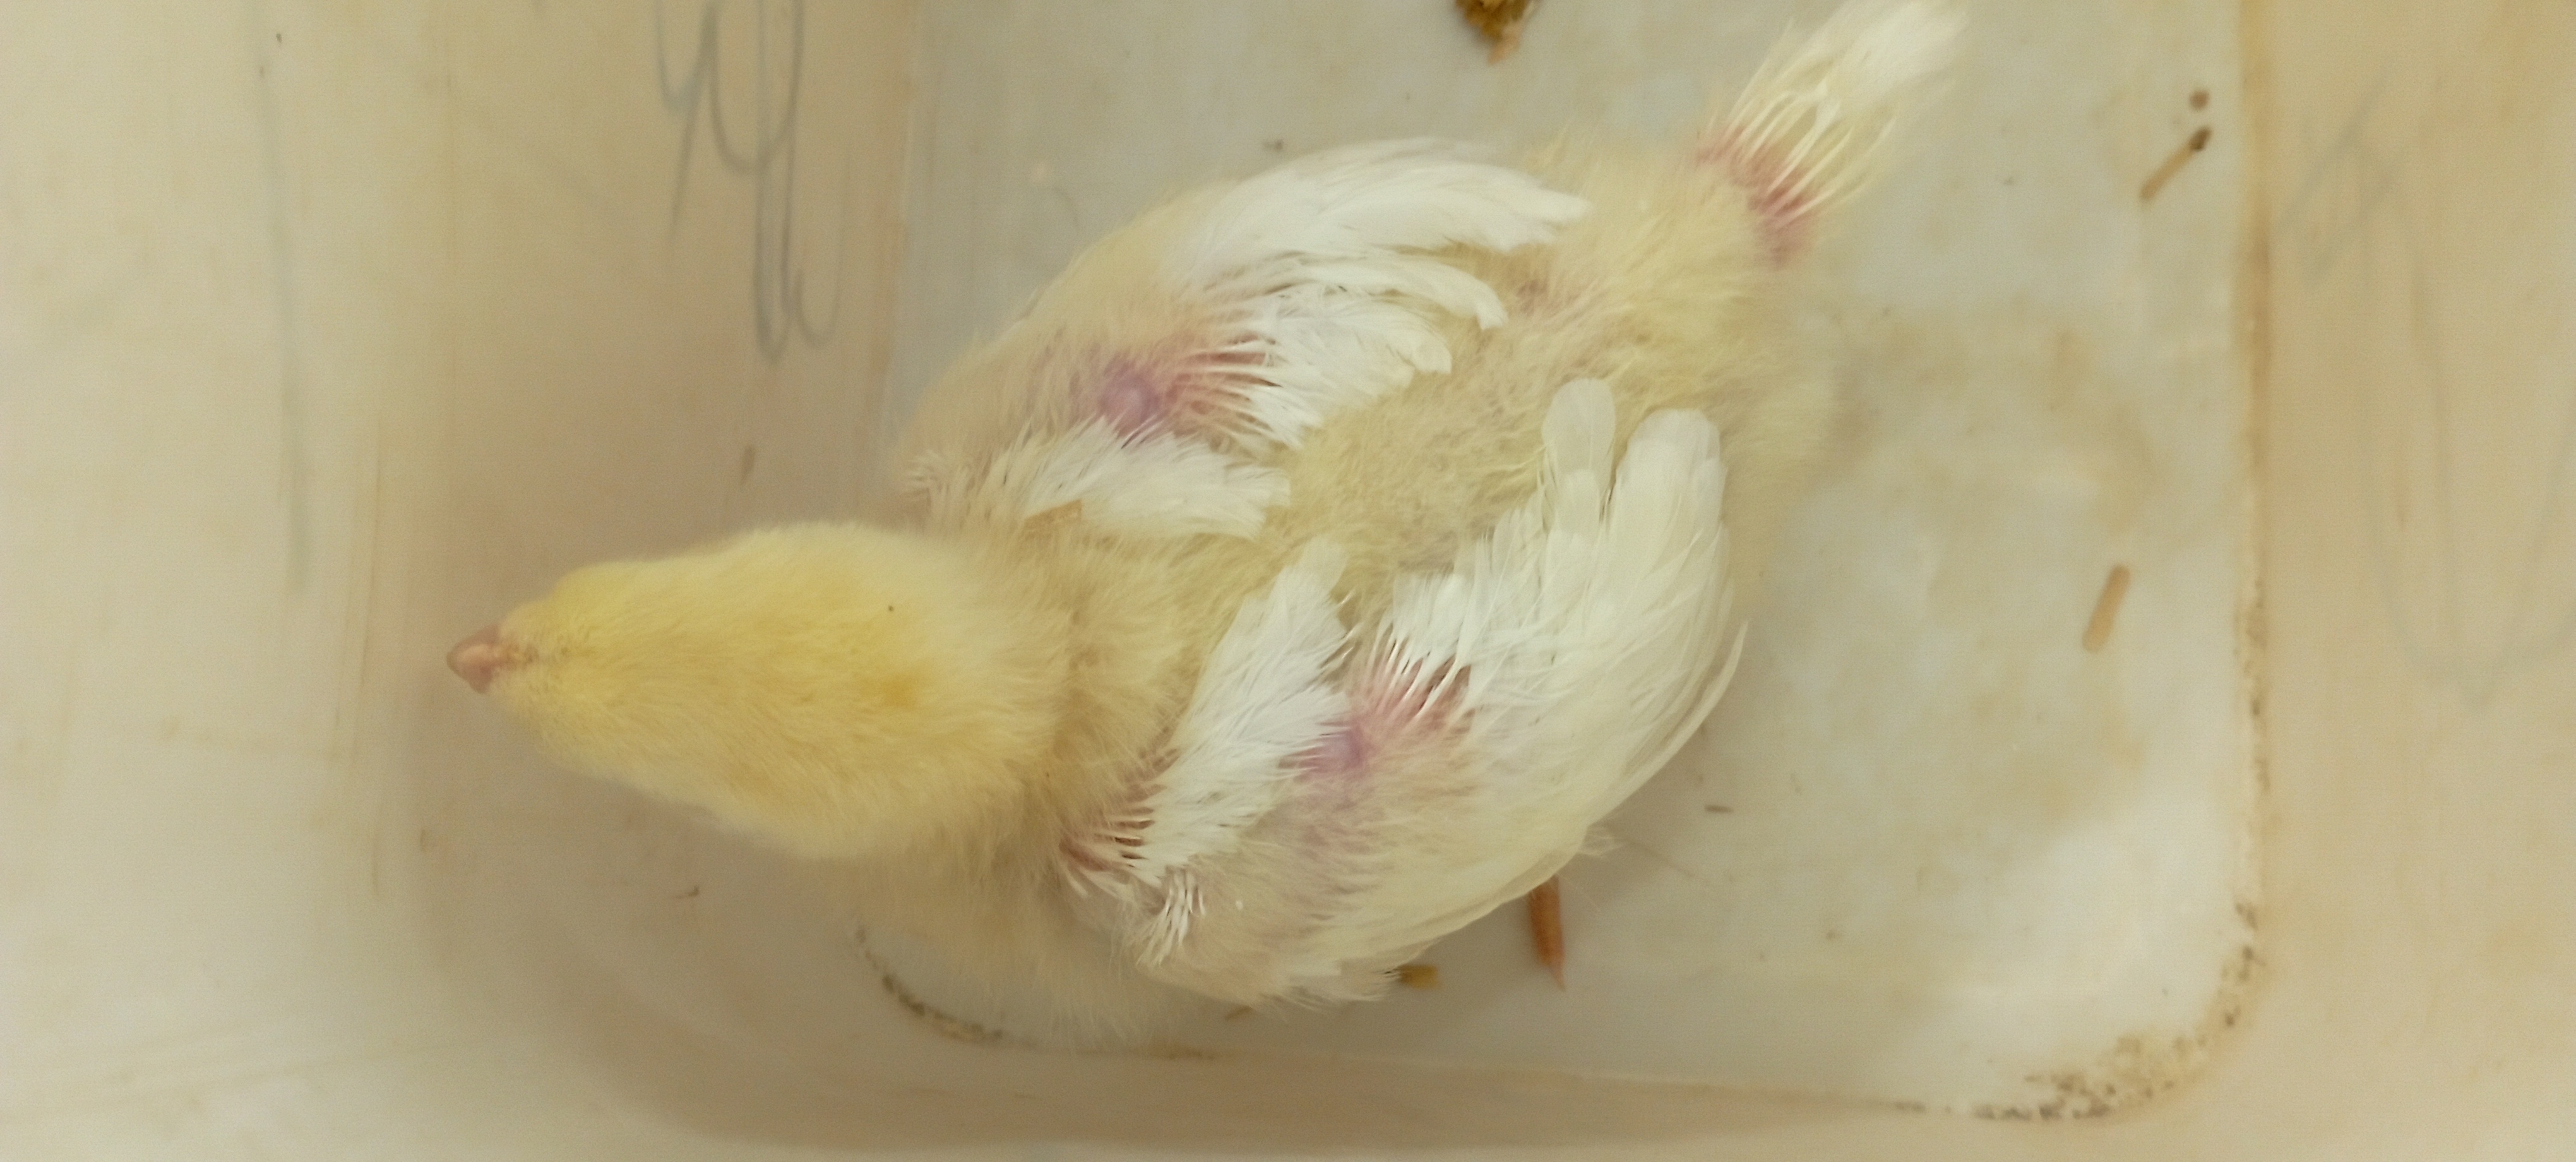
Weight: 381 g